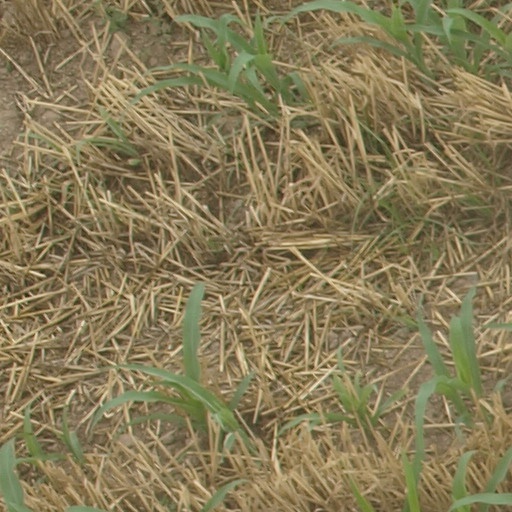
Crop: maize; corn